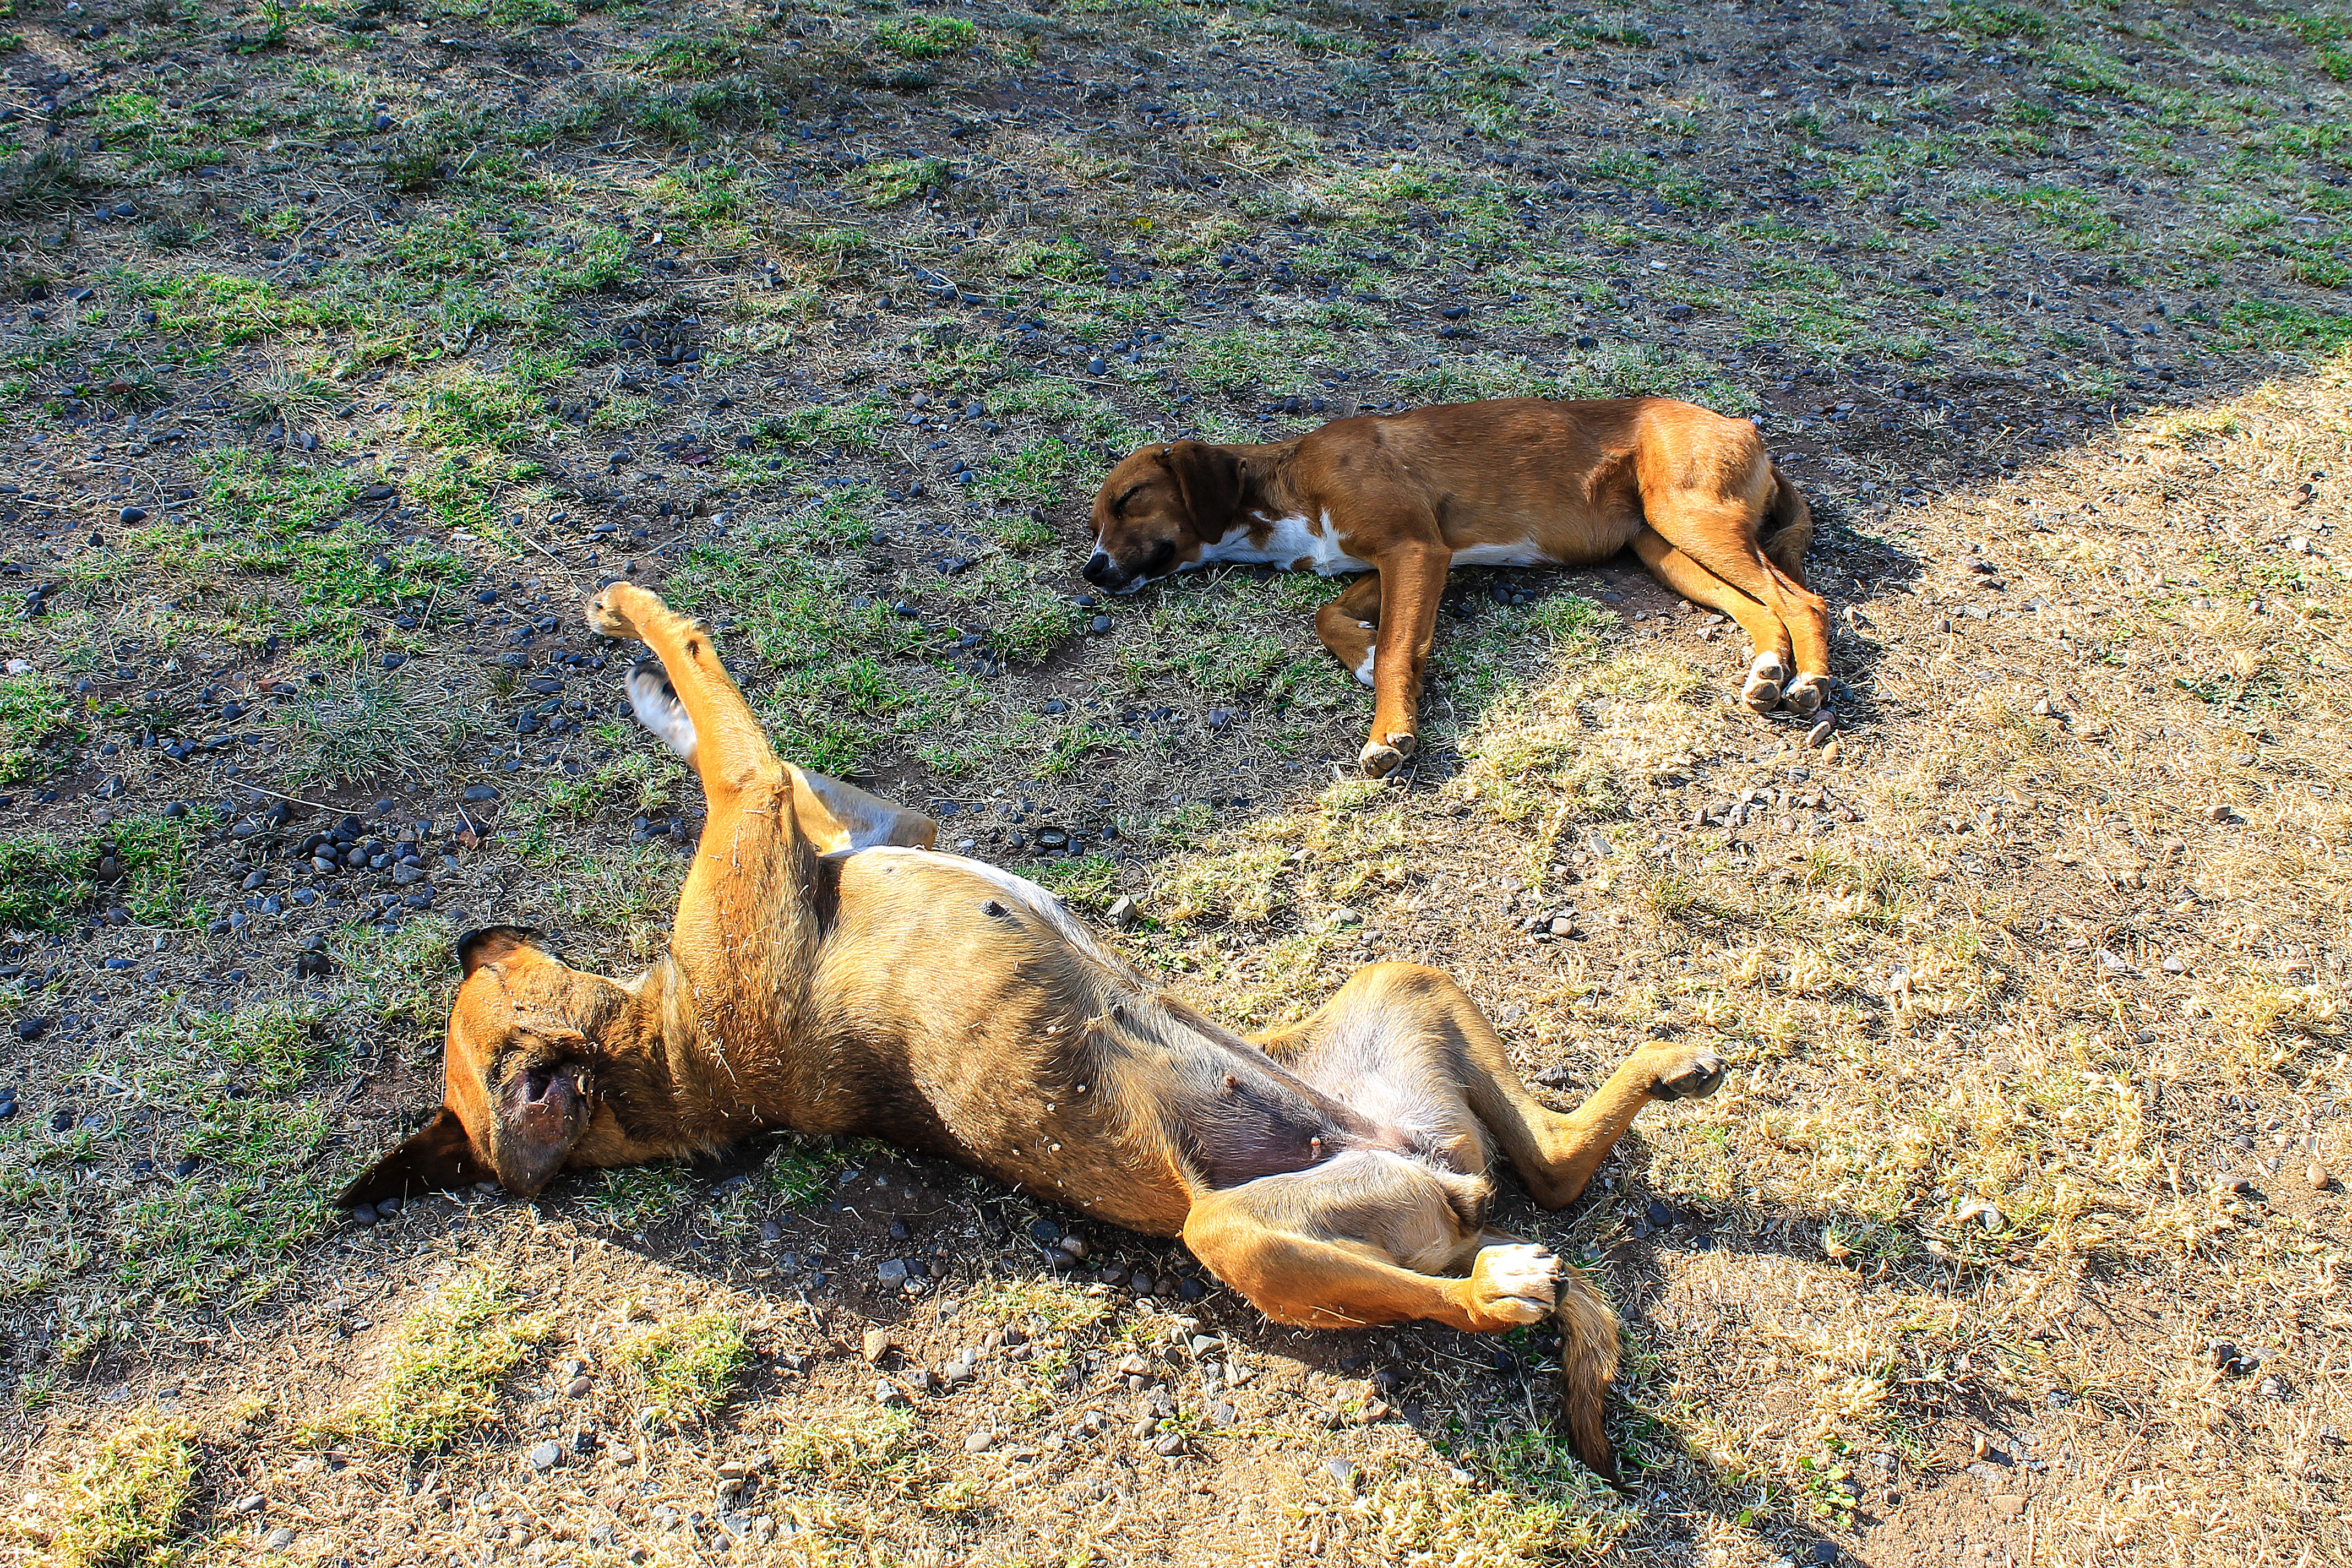
dog, wildlife, mammal, fauna, pets, dogs, animals, vertebrate, dog sleeping, dog like mammal, dhole